List of oldest and youngest NBA players

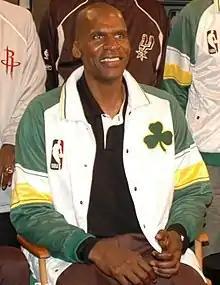
Robert Parish is the third-oldest player to ever play in the NBA.

This is a list of oldest and youngest National Basketball Association players. The National Basketball Association (NBA) is a men's professional basketball league in North America. The NBA was founded in 1946 as the Basketball Association of America (BAA). The league adopted its current name at the start of the when it merged with the National Basketball League (NBL). The oldest person ever to play in the NBA was Nat Hickey, a coach who activated himself as a player for a game two days before his 46th birthday. The youngest player ever to play in the NBA was Andrew Bynum, who played his first game only six days after his 18th birthday. The oldest active player is LeBron James, who is currently old. He is the only active player who was born before 1985, as well as the only player to be both on the NBA's list of youngest and oldest players in league history. The youngest active player in the NBA is Cooper Flagg, the 1st overall pick in the 2025 NBA draft, who was born on December 21, 2006.